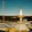
Label: rocket